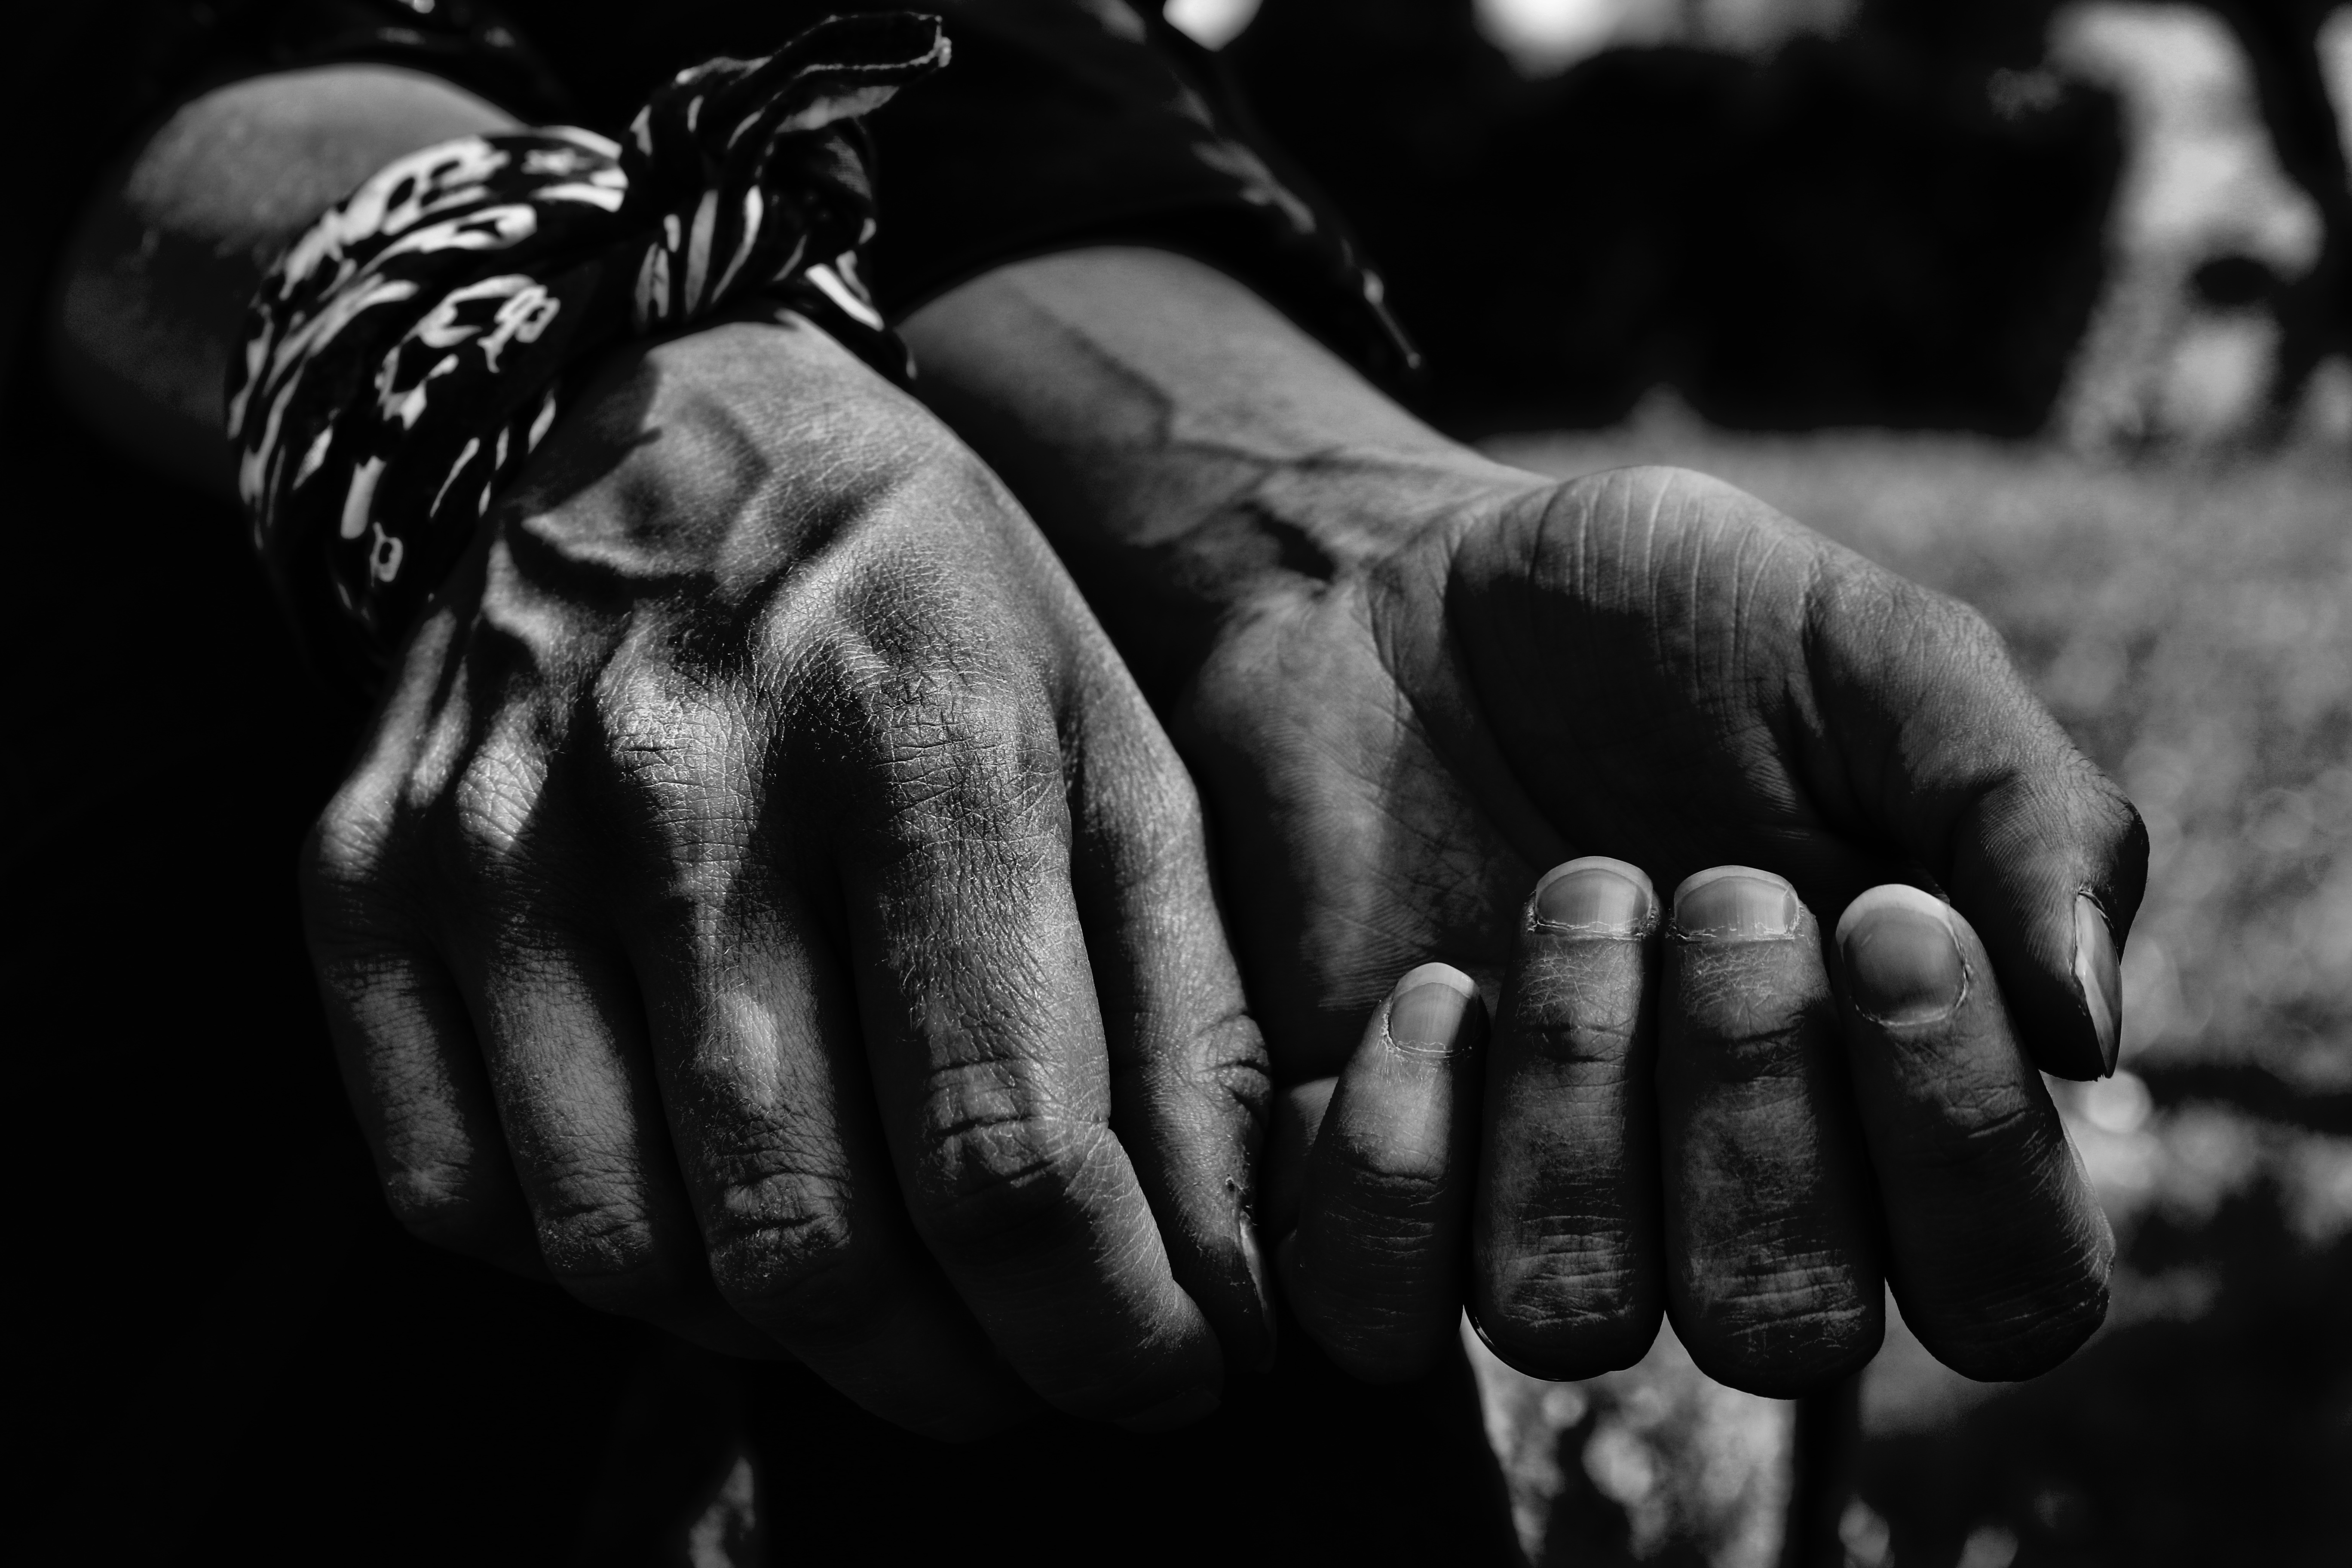
hand, black and white, photography, finger, human, darkness, black, monochrome, arm, muscle, hands, monochrome photography